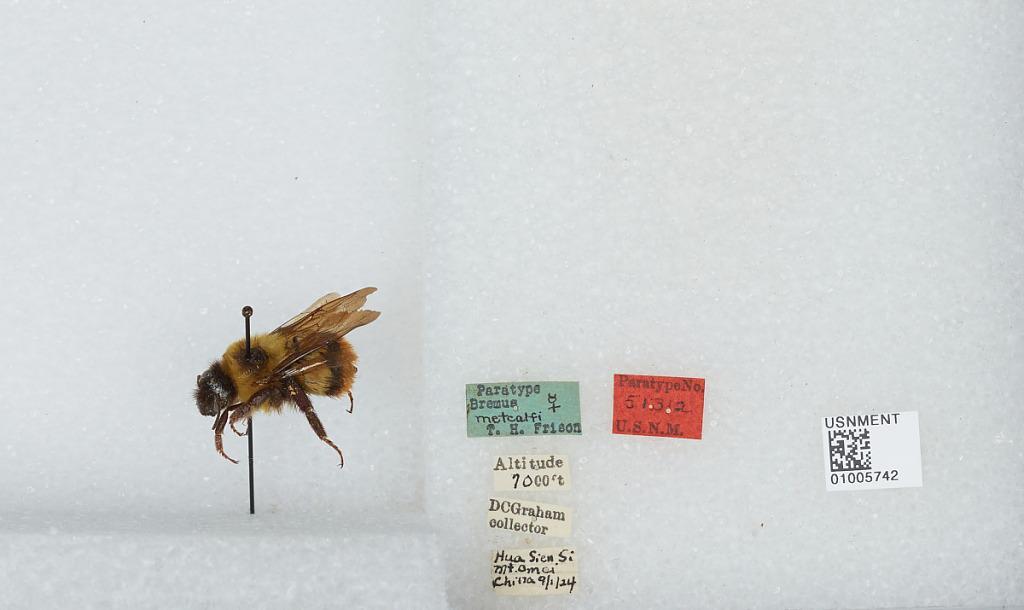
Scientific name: Bombus (Orientalibombus) braccatus Friese
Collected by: D. Graham
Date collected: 1924-9-1
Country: China
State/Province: Sichuan
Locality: Hua Sien Si, Mount Emei
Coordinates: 29.5197, 103.332